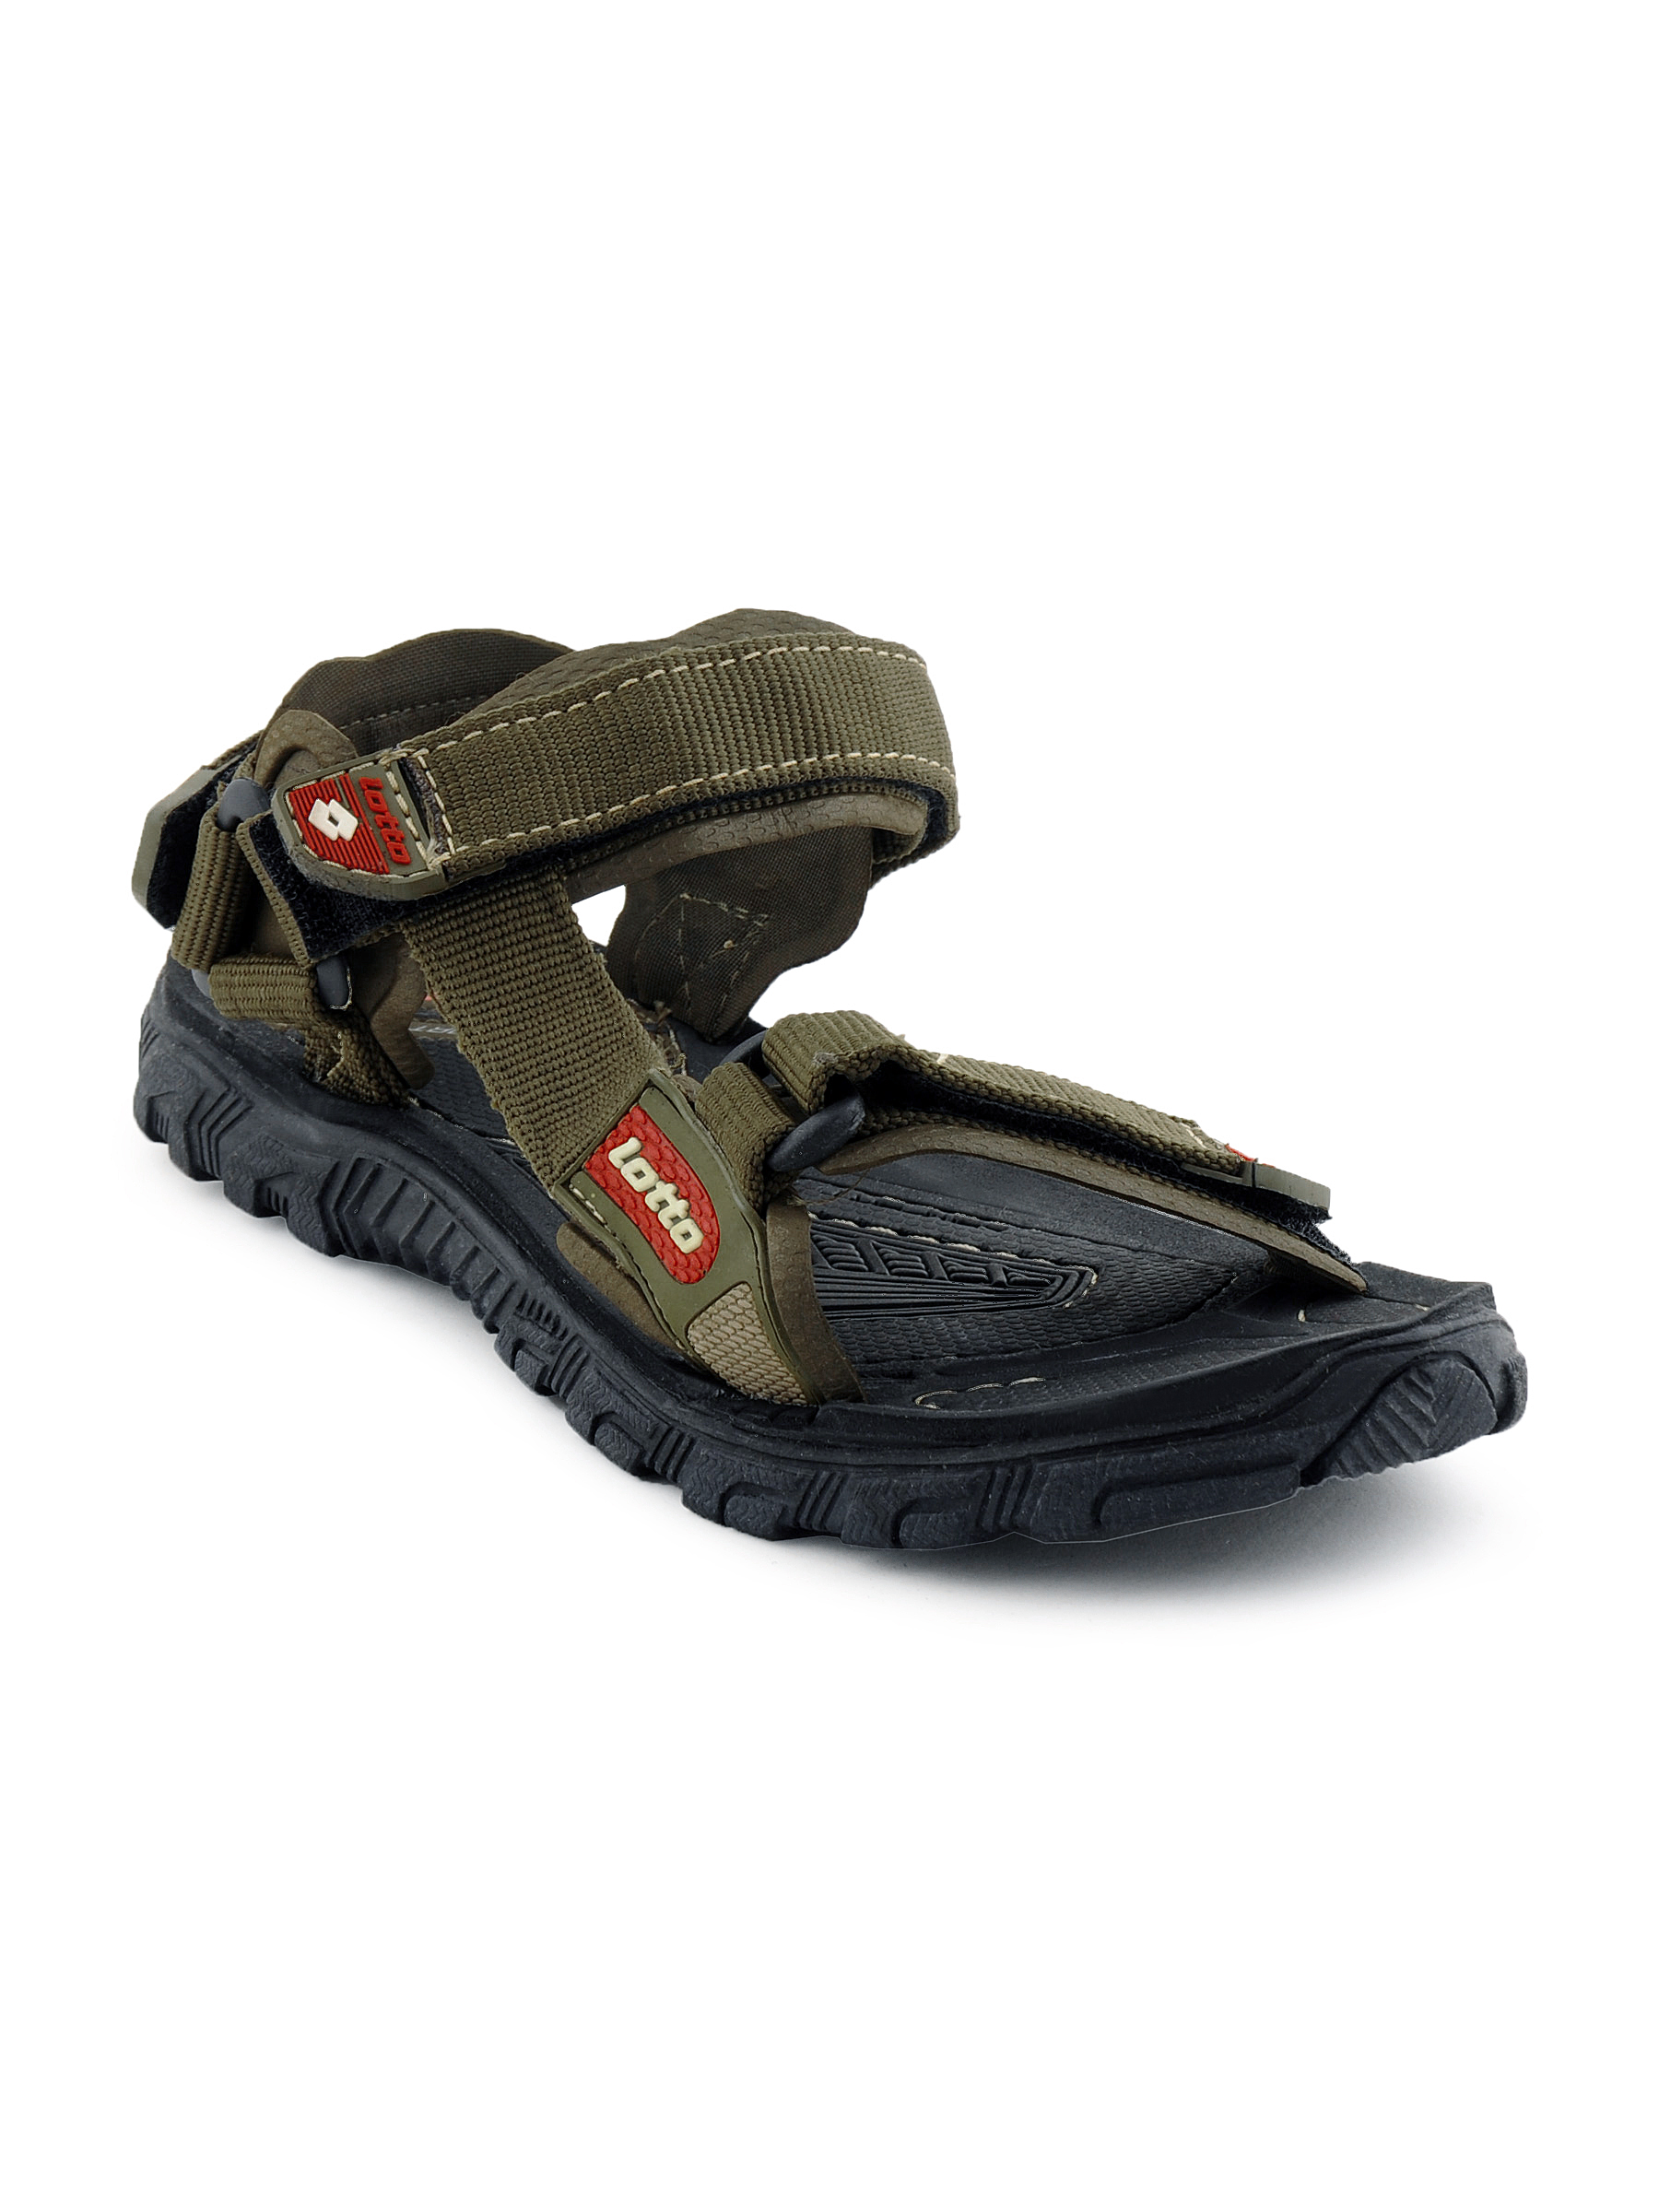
Lotto Men Rapid Olive Sandals
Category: Footwear / Sandal / Sandals
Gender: Men
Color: Olive
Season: Fall 2011
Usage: Casual